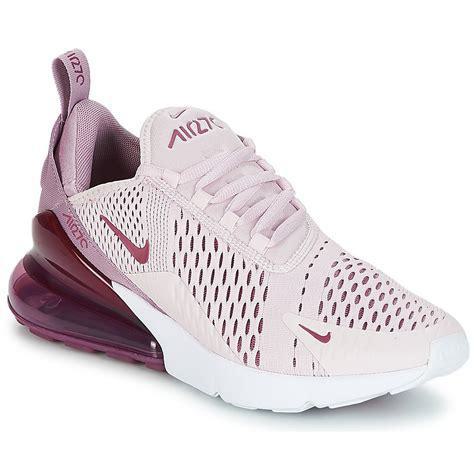
Brand: Nike
Model: Air Max 270